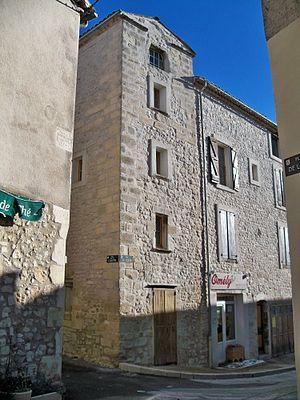
Maison, proche de l'église de Sault (Vaucluse)
Sault est une commune française située dans le département de Vaucluse, en région Provence-Alpes-Côte d'Azur.